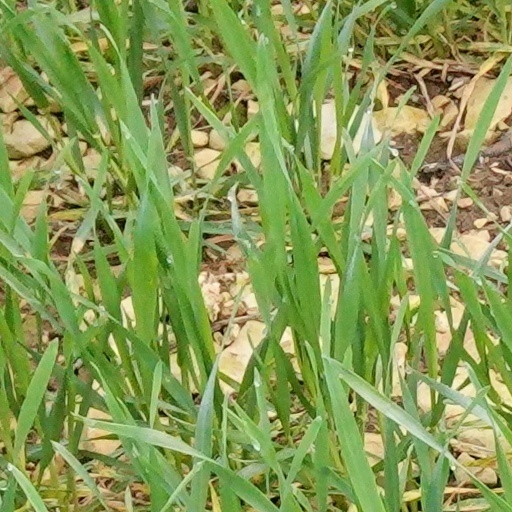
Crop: wheat